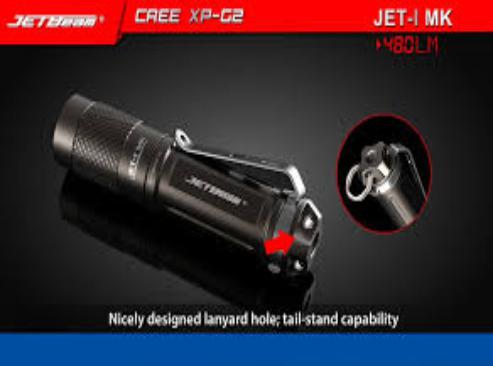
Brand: jetbeam
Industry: Electronic